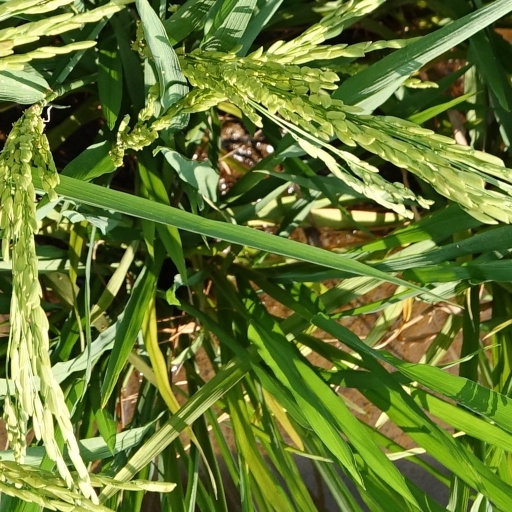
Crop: rice